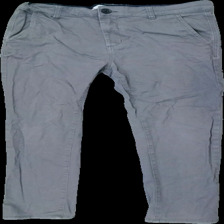
View: front
Type: Trousers
Category: Children
Brand: H&M
Colors: Grey
Material: 100% cotton
Cut: Regular
Size: 158
Season: All
Damage location: middle left
Damage 2 location: bottom right
Damage 3 location: middle right
Price range: 50-100
Recommended usage: Reuse
Description: grå byxor